Battle of Fère-Champenoise

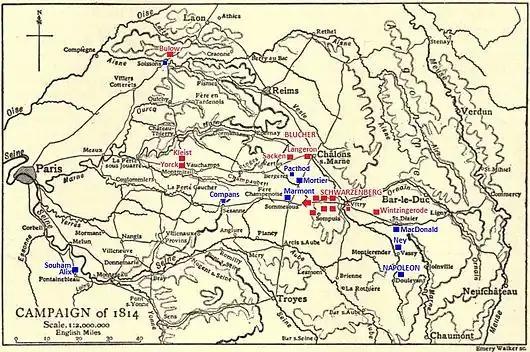
Battle of Fère-Champenoise showing the strategic situation on 25 March 1814.

Blücher assigned only the corps of Yorck and Friedrich Graf Kleist von Nollendorf to follow Marmont. By 19 March, Blucher had established two bridges over the Aisne and sent Ferdinand von Wintzingerode's corps south to capture Reims. Wintzingerode occupied Reims at daybreak on 20 March after it was evacuated by Augustin Daniel Belliard who led Mortier's cavalry. At this hour, Louis Alexandre Andrault de Langeron's Russian corps was at Berry-au-Bac while Fabian Gottlieb von Osten-Sacken's Russian corps was nearby at Pontavert. Blücher ordered Wintzingerode to hold Reims with his infantry and send his cavalry to Épernay and Vitry-le-François. Charpentier left a 2,800-man garrison in Soissons before pulling out to join Marmont and Mortier. On 21 March, there was a cavalry scuffle at Oulchy-le-Château between Yorck and Kleist's cavalry and the French, but the Prussians did not pursue. Having picked up Charpentier's division, Marmont and Mortier crossed the Marne at Château-Thierry and destroyed the bridge. Also on the 21st, Marmont received a dispatch from Napoleon rebuking him for not retreating from Reims toward Châlons-sur-Marne and ordering him to move back in that direction. On 22 March, the two marshals headed east toward Étoges. That day Friedrich Wilhelm Freiherr von Bülow's Prussian corps appeared before Soissons and began bombarding the place.